Pushkin, Saint Petersburg

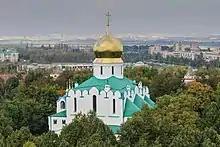
Fyodorovsky Cathedral

The town has a large number of churches and chapels. Most of them are Orthodox and are objects of cultural heritage, and only a few are listed below: